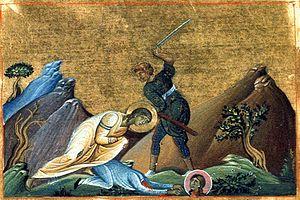
Basilisse et Anastasie étaient deux matrones romaines, disciples des apôtres Pierre et Paul. Elles se chargeaient de donner une digne sépulture aux chrétiens morts martyrisés durant la violente persécution de Néron. Cette œuvre charitable était périlleuse : elle leur valut la prison lorsque les autorités en ont eu connaissance. Devant le tribunal de Néron elles reconnurent qu’elles étaient chrétiennes. Condamnées à mort elles furent mutilées et décapitées, vers l’an 68 AD.